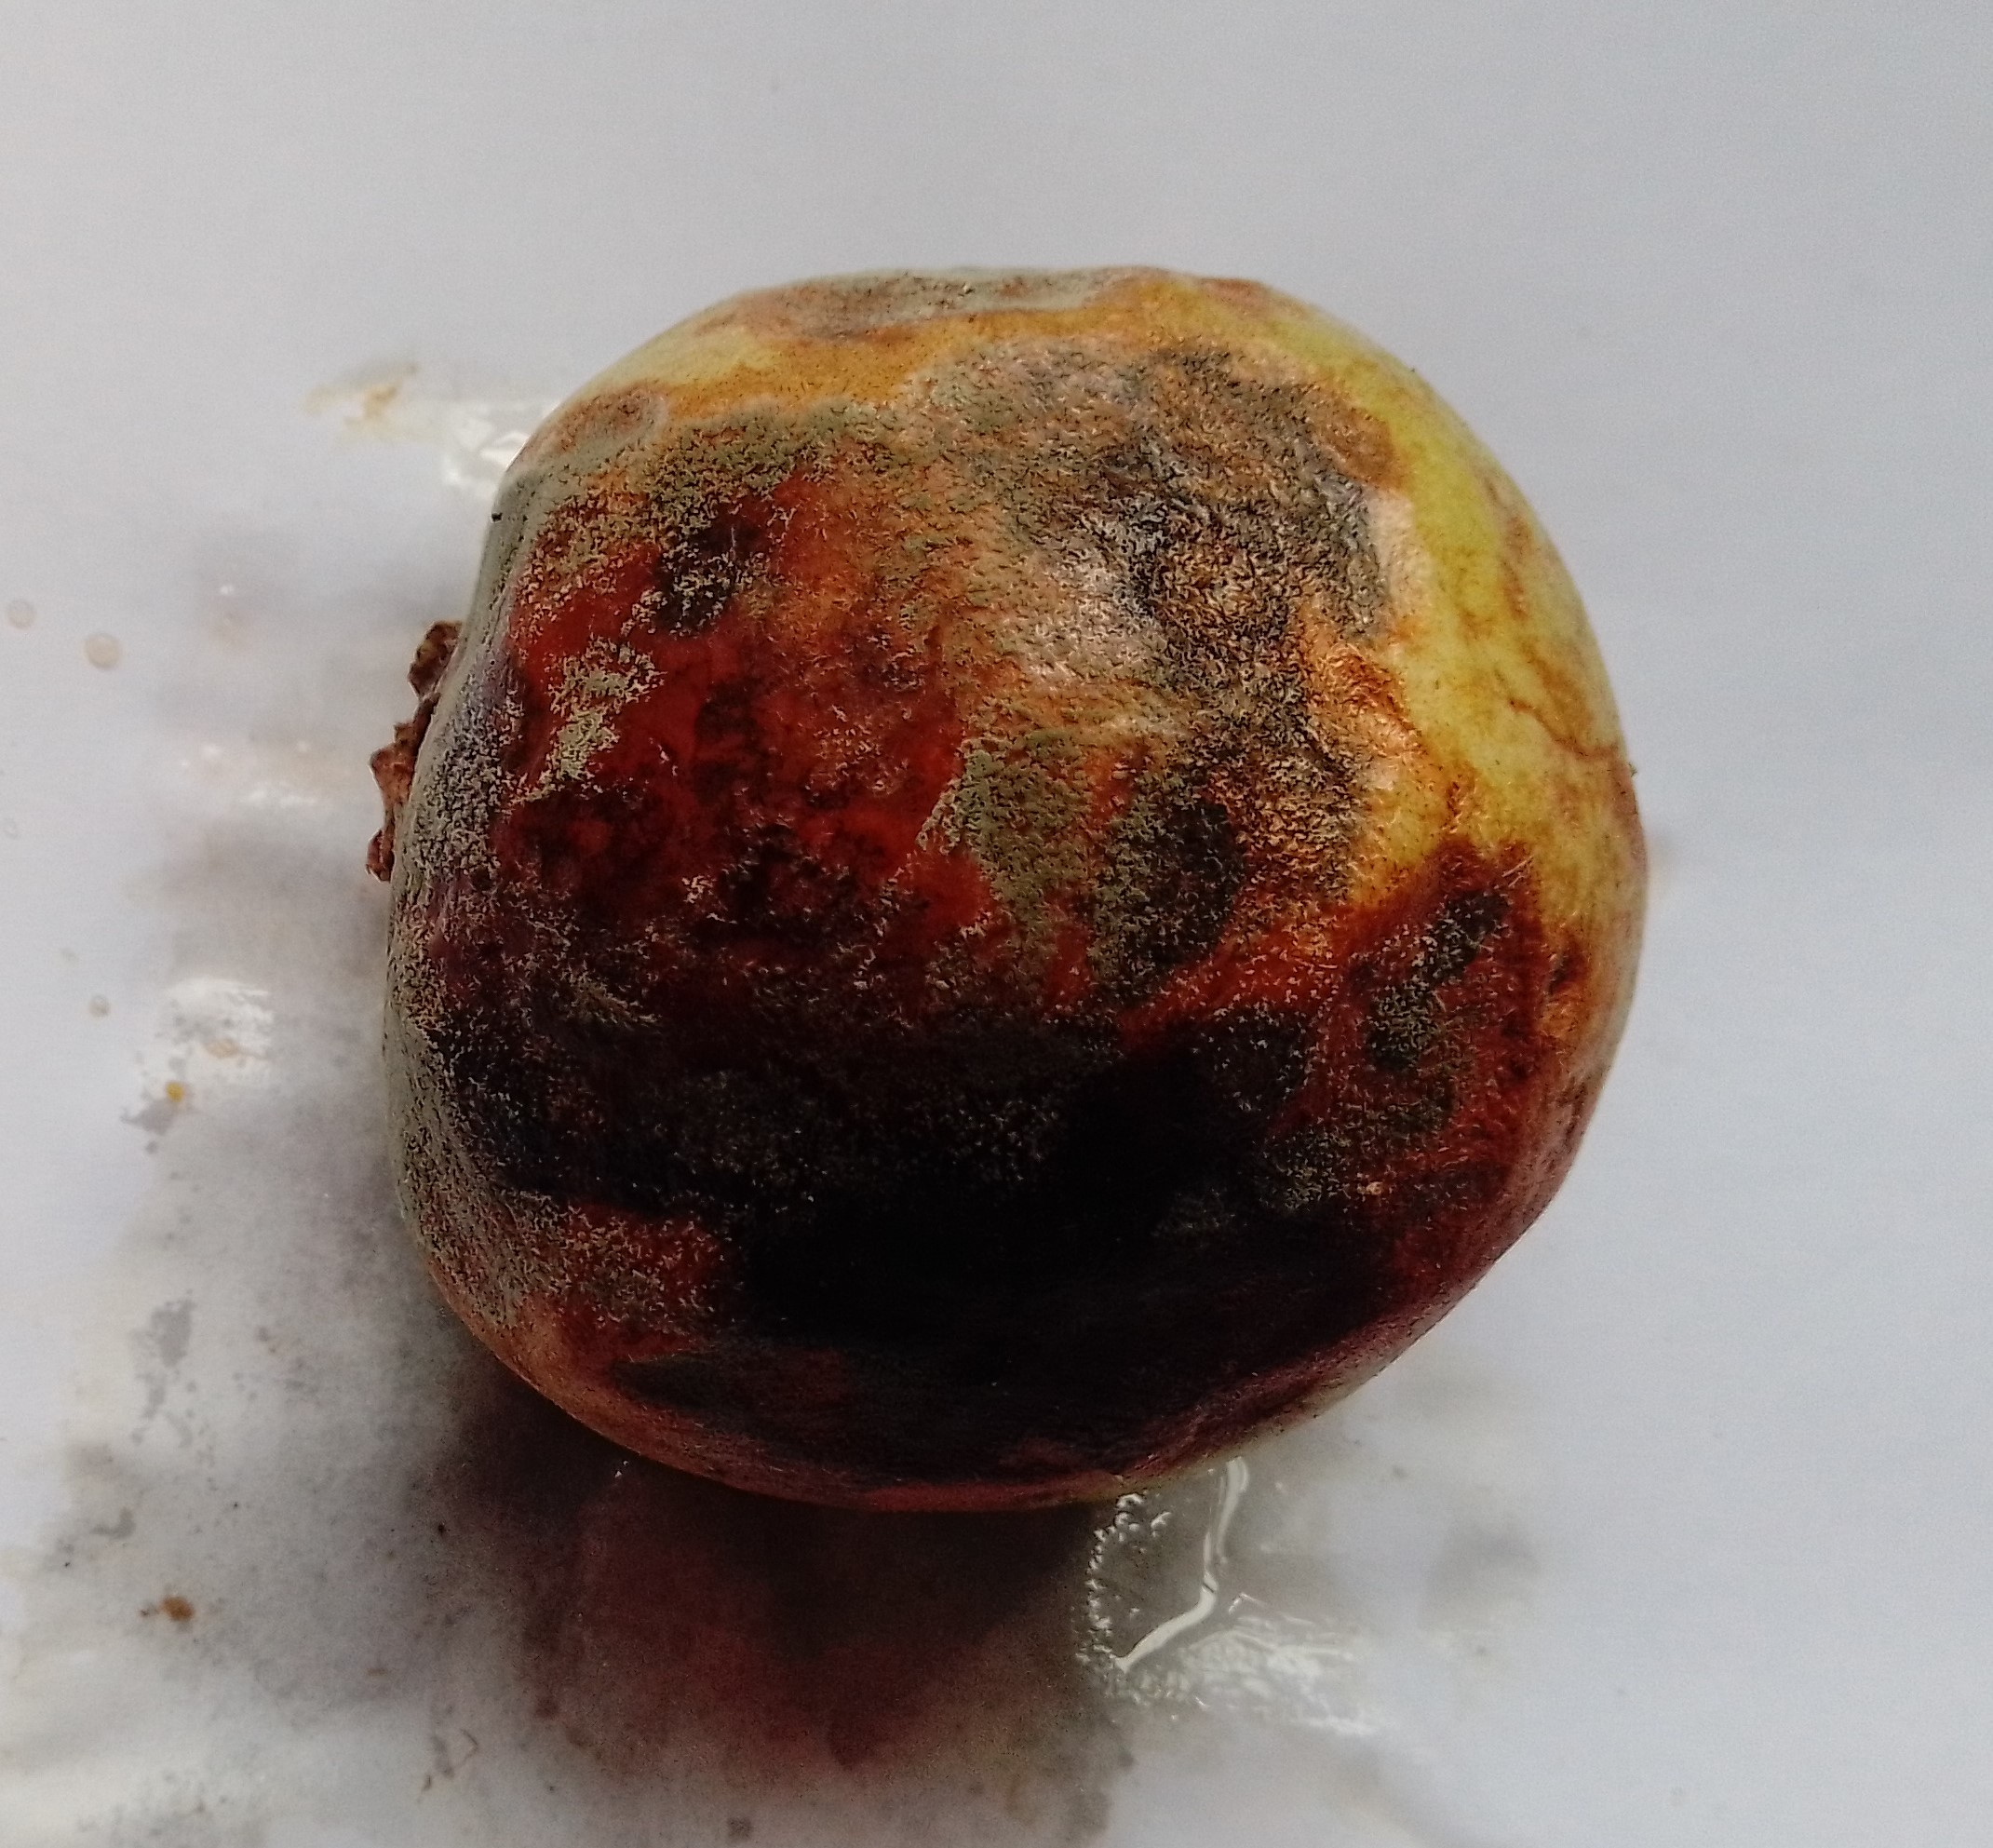
Fruit: guava
Condition: rotten